History of Póvoa de Varzim

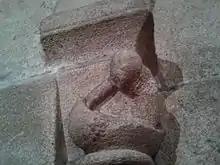
Boat identified as Norman sculpted in the church of Rio Mau Monastery.

The first Norman incursion occurred in 844 by a group of Danish Vikings, who after being defeated near the Tower of Hercules, looted all the coast reaching the south of the peninsula, then under Moorish rule, they returned north and vanished after passing by Faro, Beja, and Lisbon. According to Ibn Hayyan and other sources, they returned to Gallaecia and eventually settled there. A second huge attack, with plundering all over the coast, occurred in 859. Due to pillaging and the destruction of everything they found, the Vikings were seen as a worse threat to Hispania than the Moors.